Politics

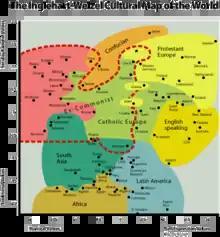
Inglehart-Weltzel cultural map of countries

In terms of level of vertical integration, political systems can be divided into (from least to most integrated) confederations, federations, and unitary states.